Payback (2016)

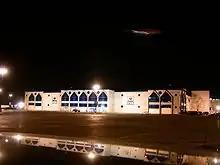
The event was held at the Allstate Arena in the Chicago suburb of Rosemont, Illinois.

Payback is an annual professional wrestling event that was established by WWE in 2013. The concept of the event is the wrestlers seeking payback against their opponents. The 2016 event was the fourth Payback. It was originally scheduled to be held on May 22, 2016, at the Prudential Center in Newark, New Jersey. However, it switched dates and venues with that year's Extreme Rules. In turn, Payback was held on May 1, 2016, returning the event to the Allstate Arena in the Chicago suburb of Rosemont, Illinois, as the first two events in 2013 and 2014 were held at this venue. The event aired on pay-per-view (PPV) worldwide and was livestreamed on the WWE Network. The event was promoted as the first PPV of The New Era for WWE.